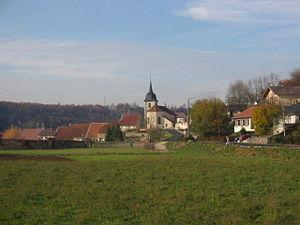
VUE SUR LE VILLAGE, CHEMIN DERRIERE L EGLISE
Rebeuville est une commune française située dans le département des Vosges en région Grand Est.